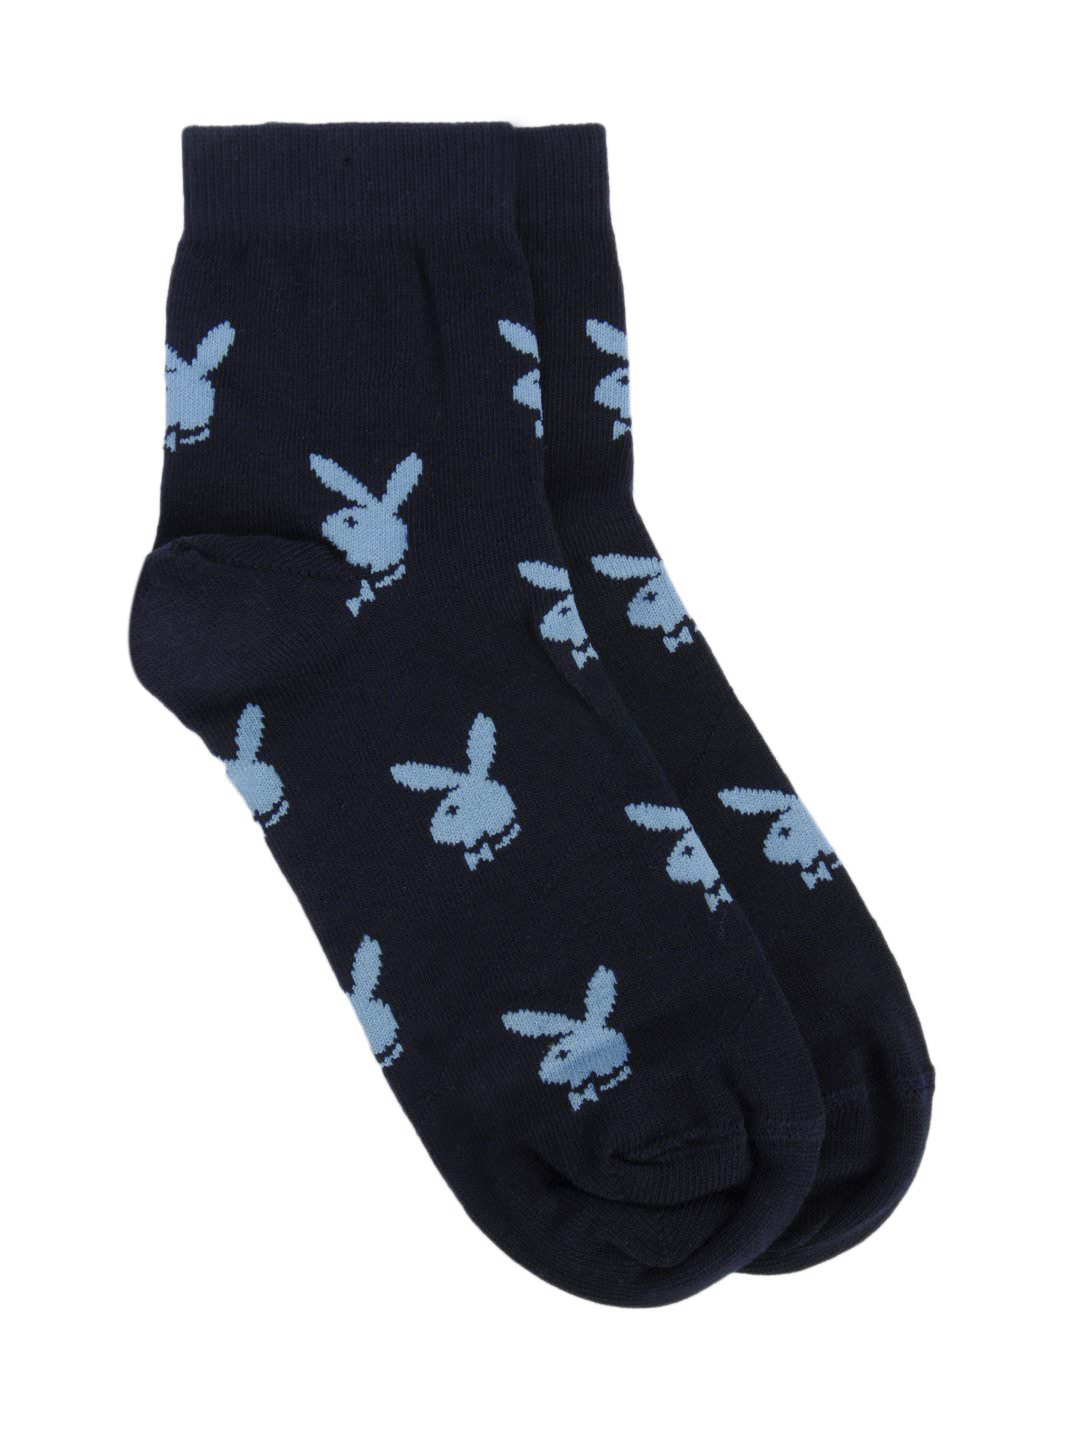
Playboy Women Playmate Navy Socks
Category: Accessories / Socks / Socks
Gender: Women
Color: Navy Blue
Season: Summer 2017
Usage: Casual